The Witches of Eastwick (film)

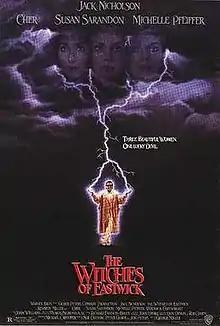
Theatrical release poster

The Witches of Eastwick is a 1987 American dark fantasy comedy film directed by George Miller and based on John Updike's 1984 novel of the same name. It stars Jack Nicholson alongside Cher, Michelle Pfeiffer, Susan Sarandon and Veronica Cartwright.